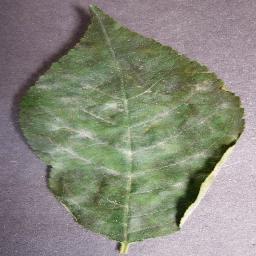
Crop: cherry
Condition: (including_sour)_powdery_mildew